White House Peace Vigil

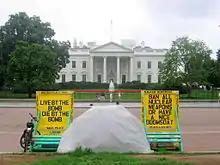

Thomas launched the anti-nuclear vigil outside the White House in Lafayette Square, Washington, D.C. on June 3, 1981. He was later joined by Concepción Picciotto in August 1981 and Ellen Benjamin in April 1984. Over the years various other activists have joined them, including those from the Catholic Worker Movement, Plowshares Movement and Occupy D.C. It continued to be staffed by activists during Hurricane Sandy in 2012.